Rodmell

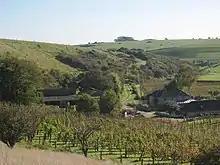
Breaky Bottom vineyard

The historic Northease Manor is located between Rodmell and Southease. Originally a chapelry and then a private house, it has been a private school since the late 1960s. The main building dates from the 17th Century; a large thatched barn known as the "Tudor Hall" and the walls of an adjacent building are significantly older.